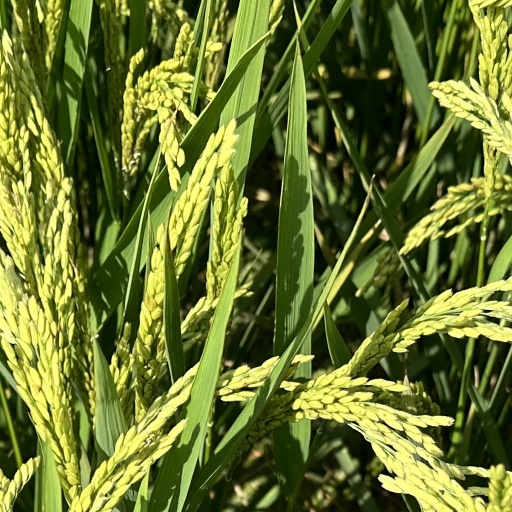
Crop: rice